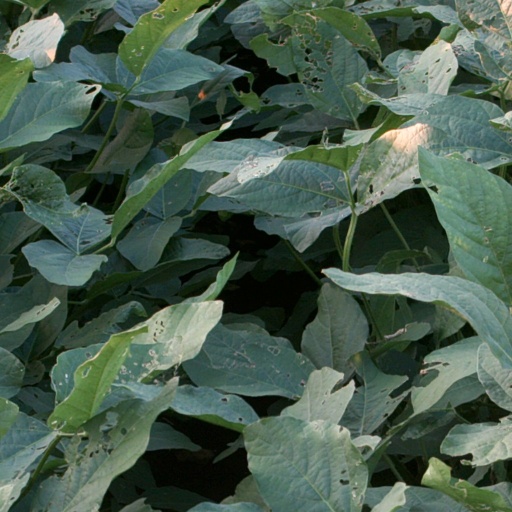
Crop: soybean